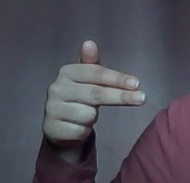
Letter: ghain